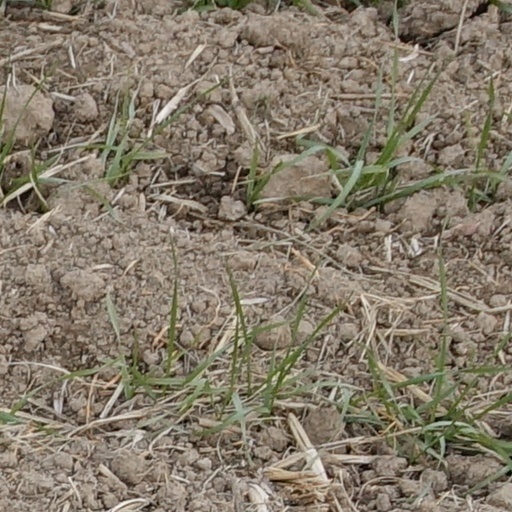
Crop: wheat